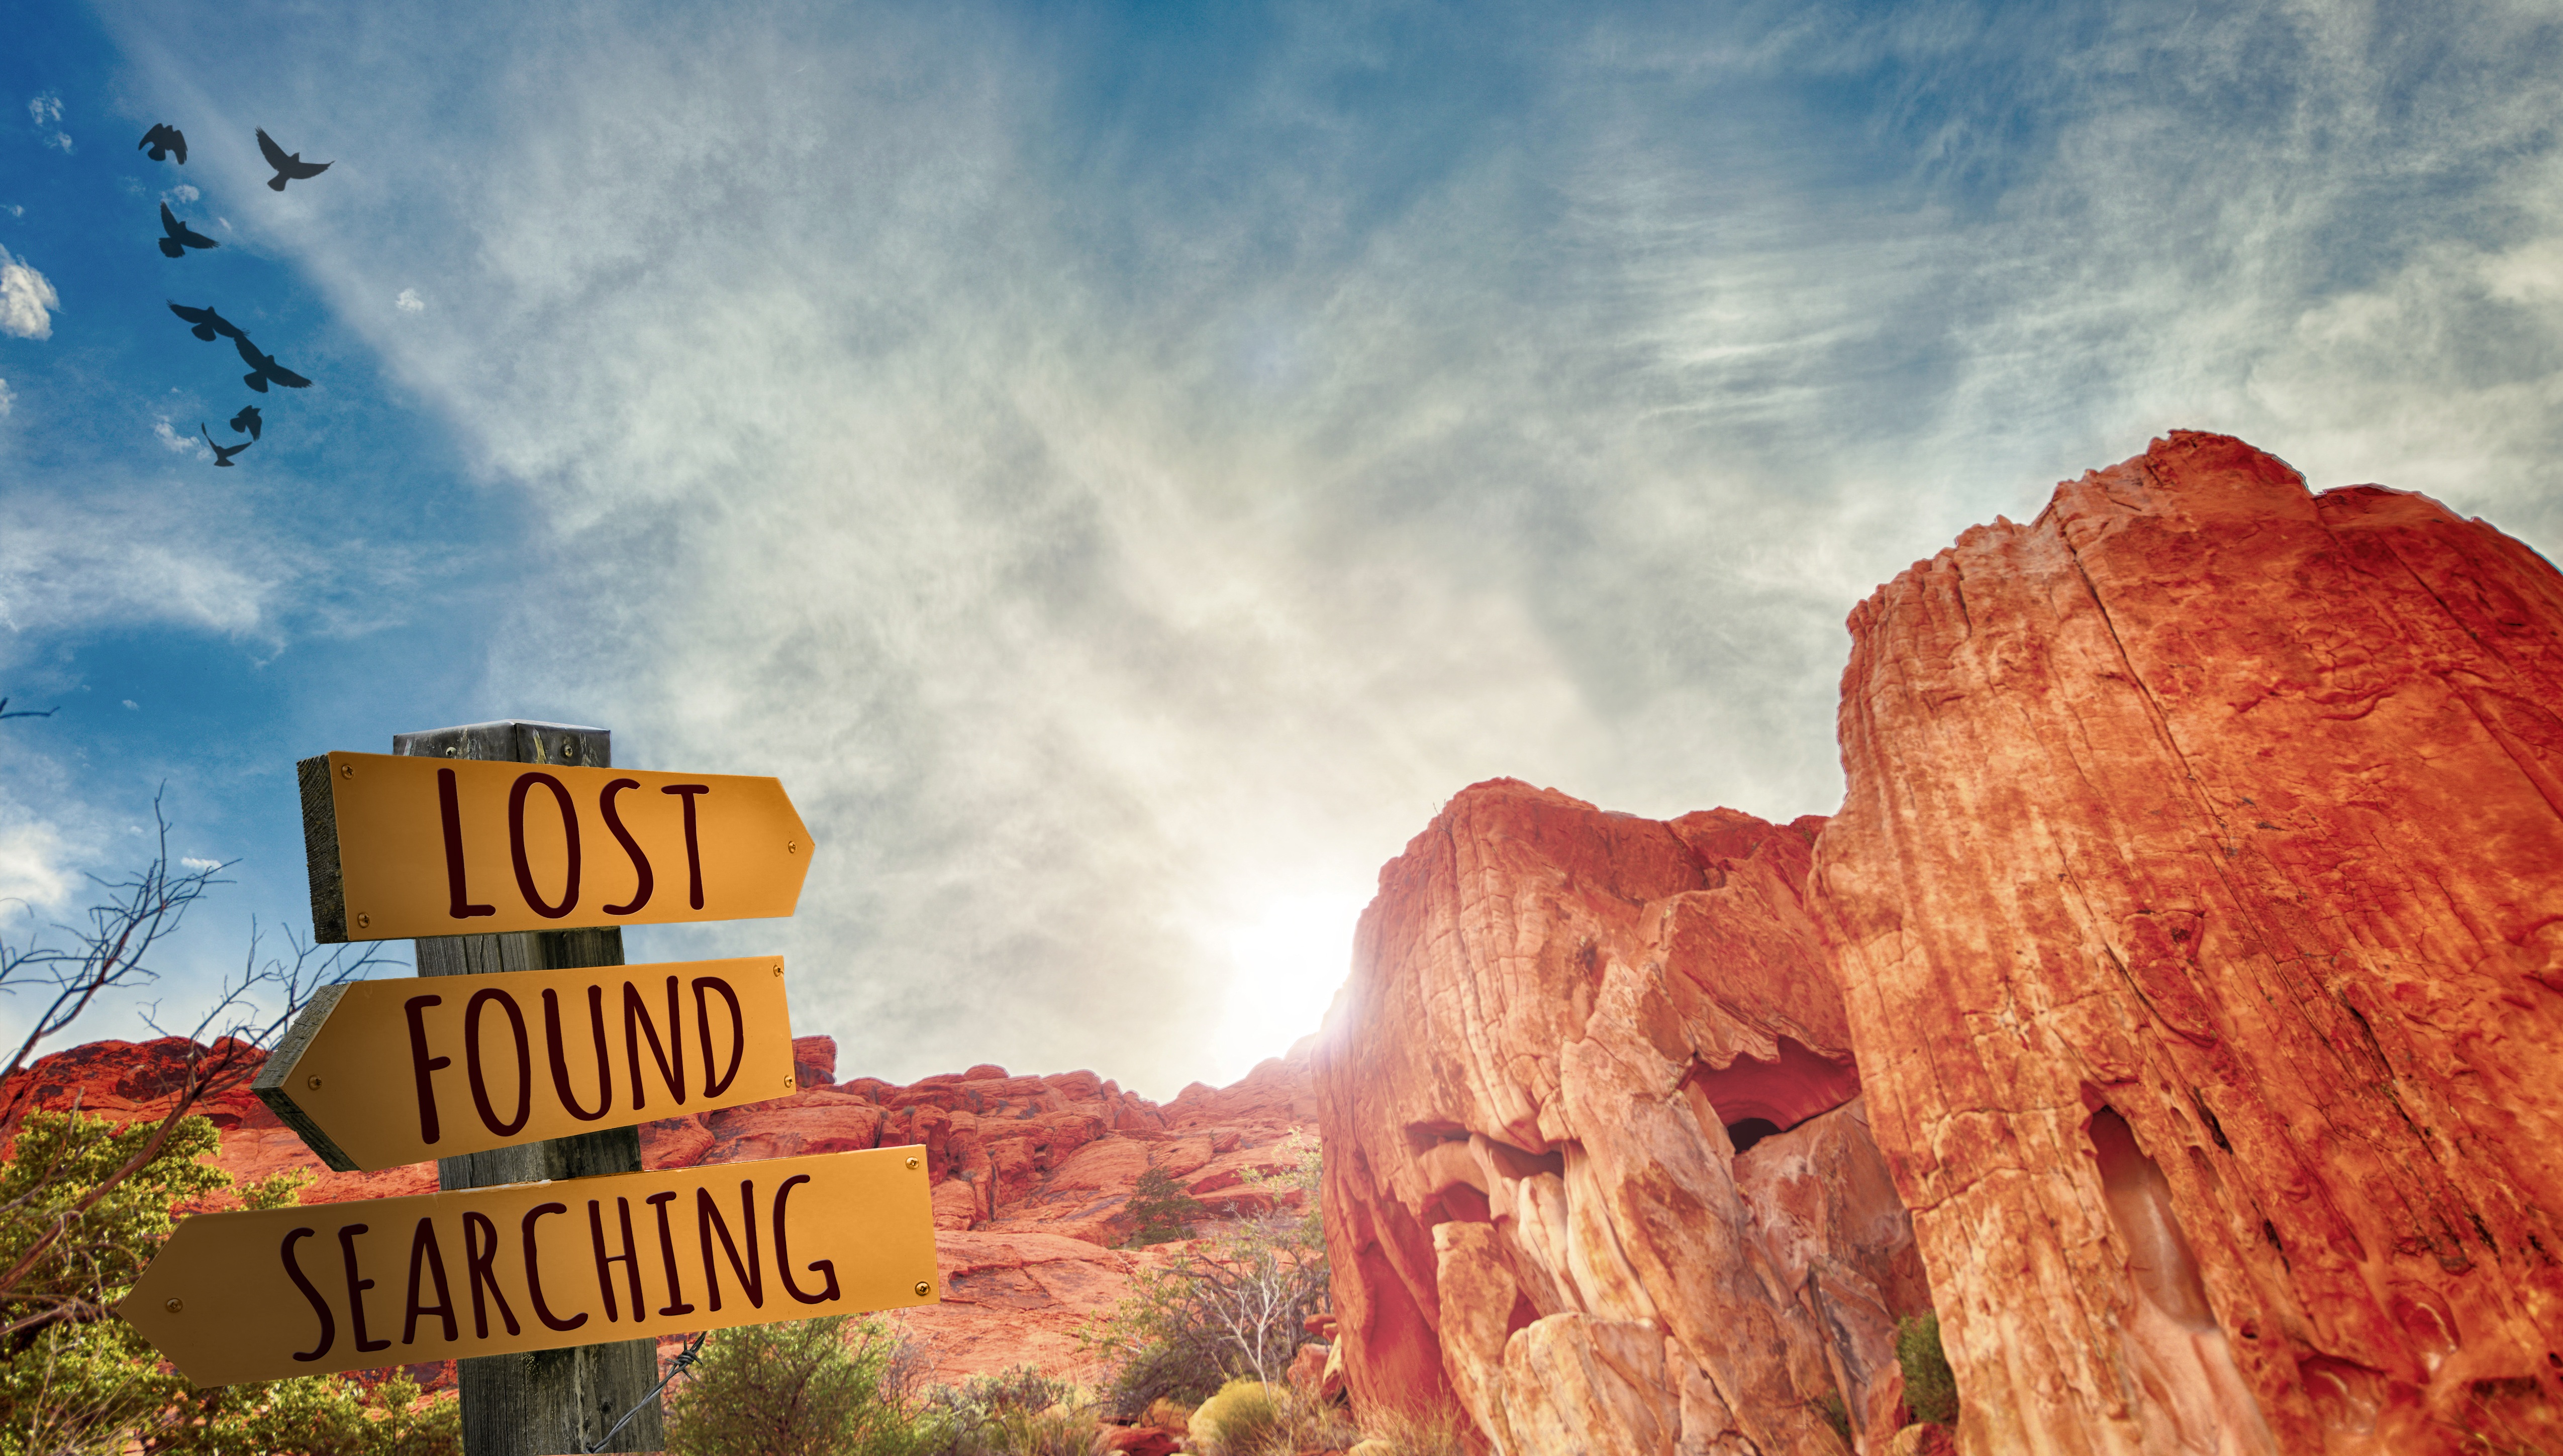
landscape, nature, path, outdoor, rock, mountain, cloud, sky, warm, morning, travel, sign, rural, scenic, flight, park, rugged, signage, birds, arrow, decision, mountains, directions, lost, public, signpost, signboard, crossroad, discover, area, found, guide, searching, pointing, lost and found, self improvement, directing